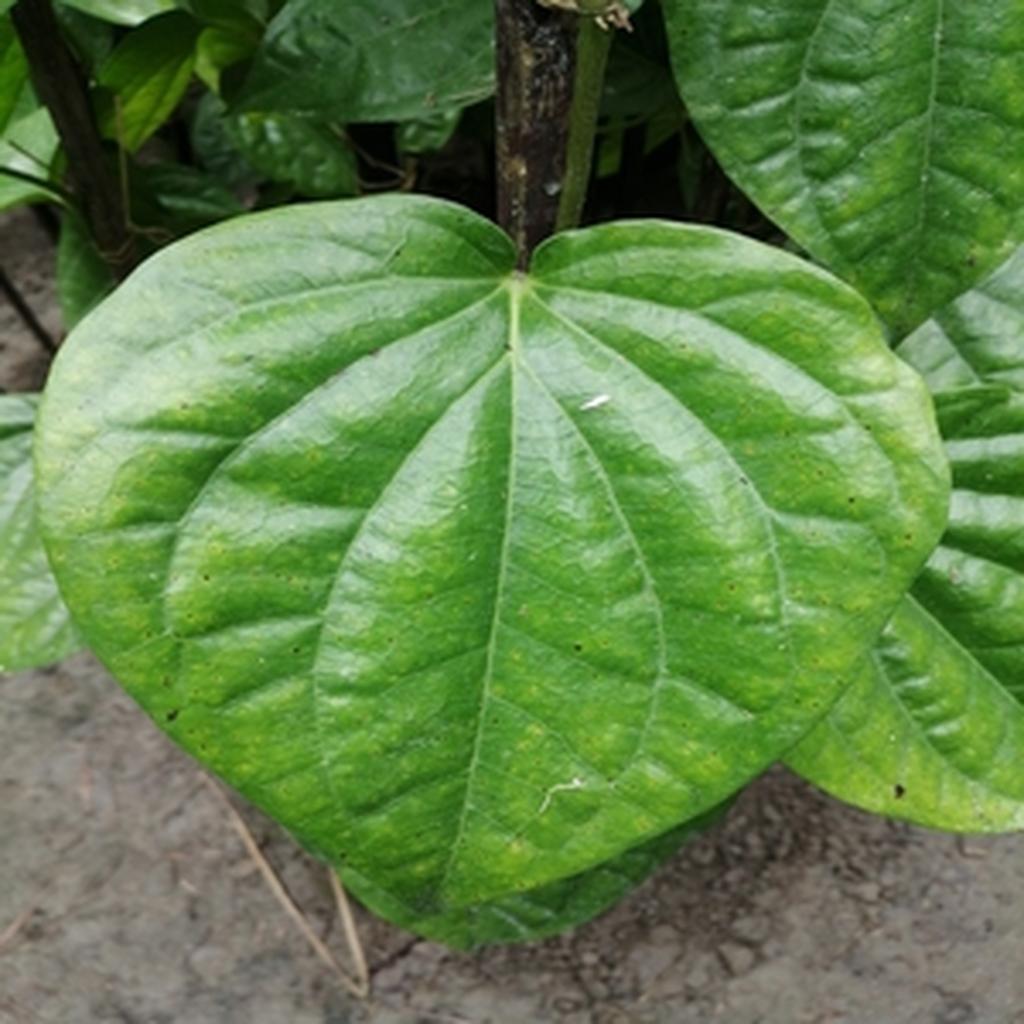
Label: Leaf_Spot